Snout

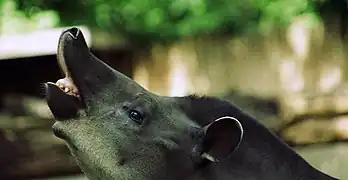
Tapir "(Tapirus terrestris)" snout showing flehmen

A snout is the protruding portion of an animal's face, consisting of its nose, mouth, and jaw. In many animals, the structure is called a muzzle, rostrum, beak or proboscis. The wet furless surface around the nostrils of the nose of many mammals is called the rhinarium (colloquially this is the "cold wet snout" of some mammals). The rhinarium is often associated with a stronger sense of olfaction.